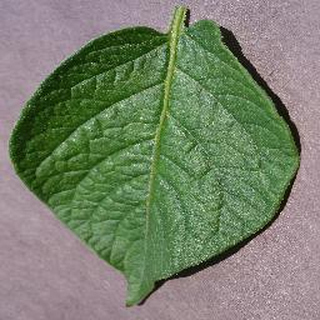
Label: healthy_potato